Interstate 4

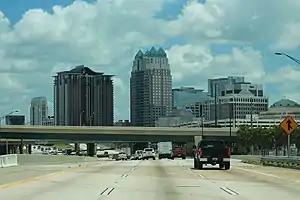
Approaching Downtown Orlando on eastbound I-4 (photo prior to I-4 Ultimate improvements)

For the next , I-4 passes through Greater Orlando, where the highway forms the main north–south artery. It enters Orange County, passes through Walt Disney World and by SeaWorld Orlando and Universal Orlando, and intersects all of the area's major toll roads, including the Beachline Expressway (SR 528), Florida's Turnpike, and the East–West Expressway (SR 408). Orlando's main tourist strip—International Drive—runs parallel and no more than from I-4 between Kissimmee and Florida's Turnpike. Between Michigan Street and Kaley Avenue (about mile 81), I-4 turns due north (while still being signed east–west), heading past Downtown Orlando and its northern suburbs. A section of I-4 from west of SR 435 to east of SR 434 (miles 75–96) underwent a $2.3-billion reconstruction, and was completed on February 26, 2022. This project replaced most bridges, changed the configurations of many intersections, and added two express toll lanes—named I-4 Express—in each direction.